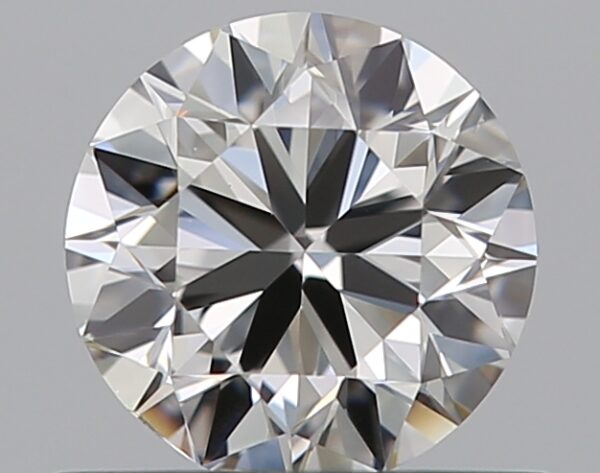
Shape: round
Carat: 0.5
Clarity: VS2
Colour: F
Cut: VG
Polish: EX
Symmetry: VG
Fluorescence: N
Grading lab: GIA
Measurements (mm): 5 x 5.05 x 3.11